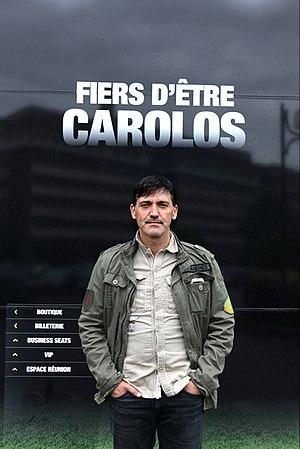
Felice Mazzù, né le 12 mars 1966 à Charleroi, est un entraîneur belge de football.